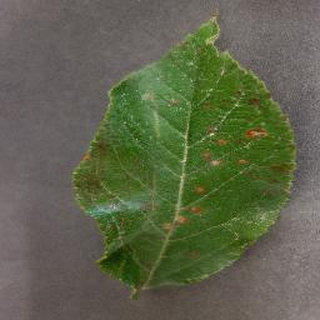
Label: apple_cedar_apple_rust